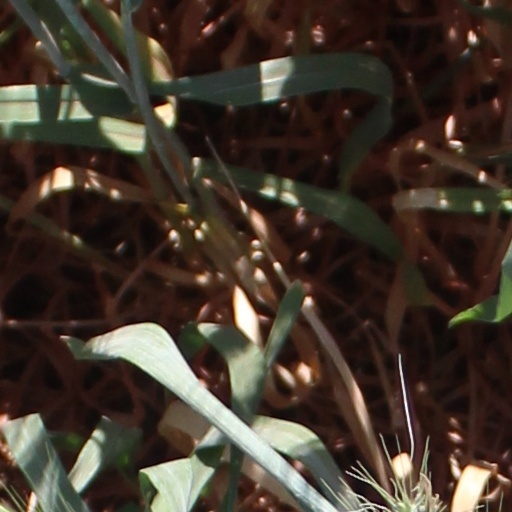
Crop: wheat